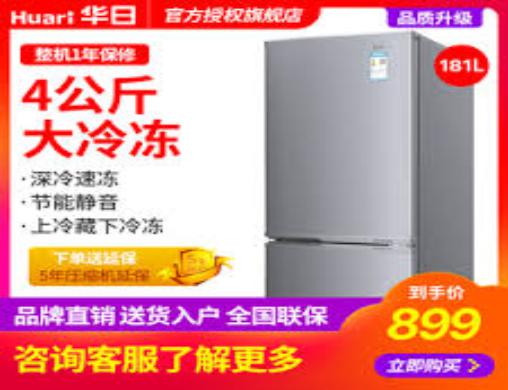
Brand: huari appliance
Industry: Electronic